Celebration (Madonna album)

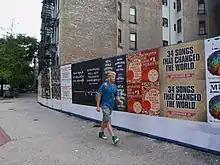
Flyposting for "Celebration": "34 songs that changed the world" in Queens, NYC, New York in September 2009

On March 18, 2009, Madonna's publicist Liz Rosenberg announced the plans for the release of a greatest hits package by September. She also added that Madonna had plans to go to the studio and record new material for the album. The next day, Madonna's manager, Guy Oseary, asked fans on his Twitter for input regarding the track listing of the greatest hits album. It was later confirmed that she wrote three new tracks for the album, with Paul Oakenfold being confirmed as producer for two of the new songs. "Attitude" magazine reported in an interview with Oakenfold that the tracks he produced with Madonna are called "Broken (I'm Sorry)" and "Celebrate". He stated that the new music is "lyrically classic Madonna with an edgy modern sound." Her official website also confirmed the presence of the track "Revolver", featuring rapper Lil Wayne, when they announced the final track listing for the CD and DVD on August 26, 2009. With "The Times", Madonna shared her thoughts on the release: